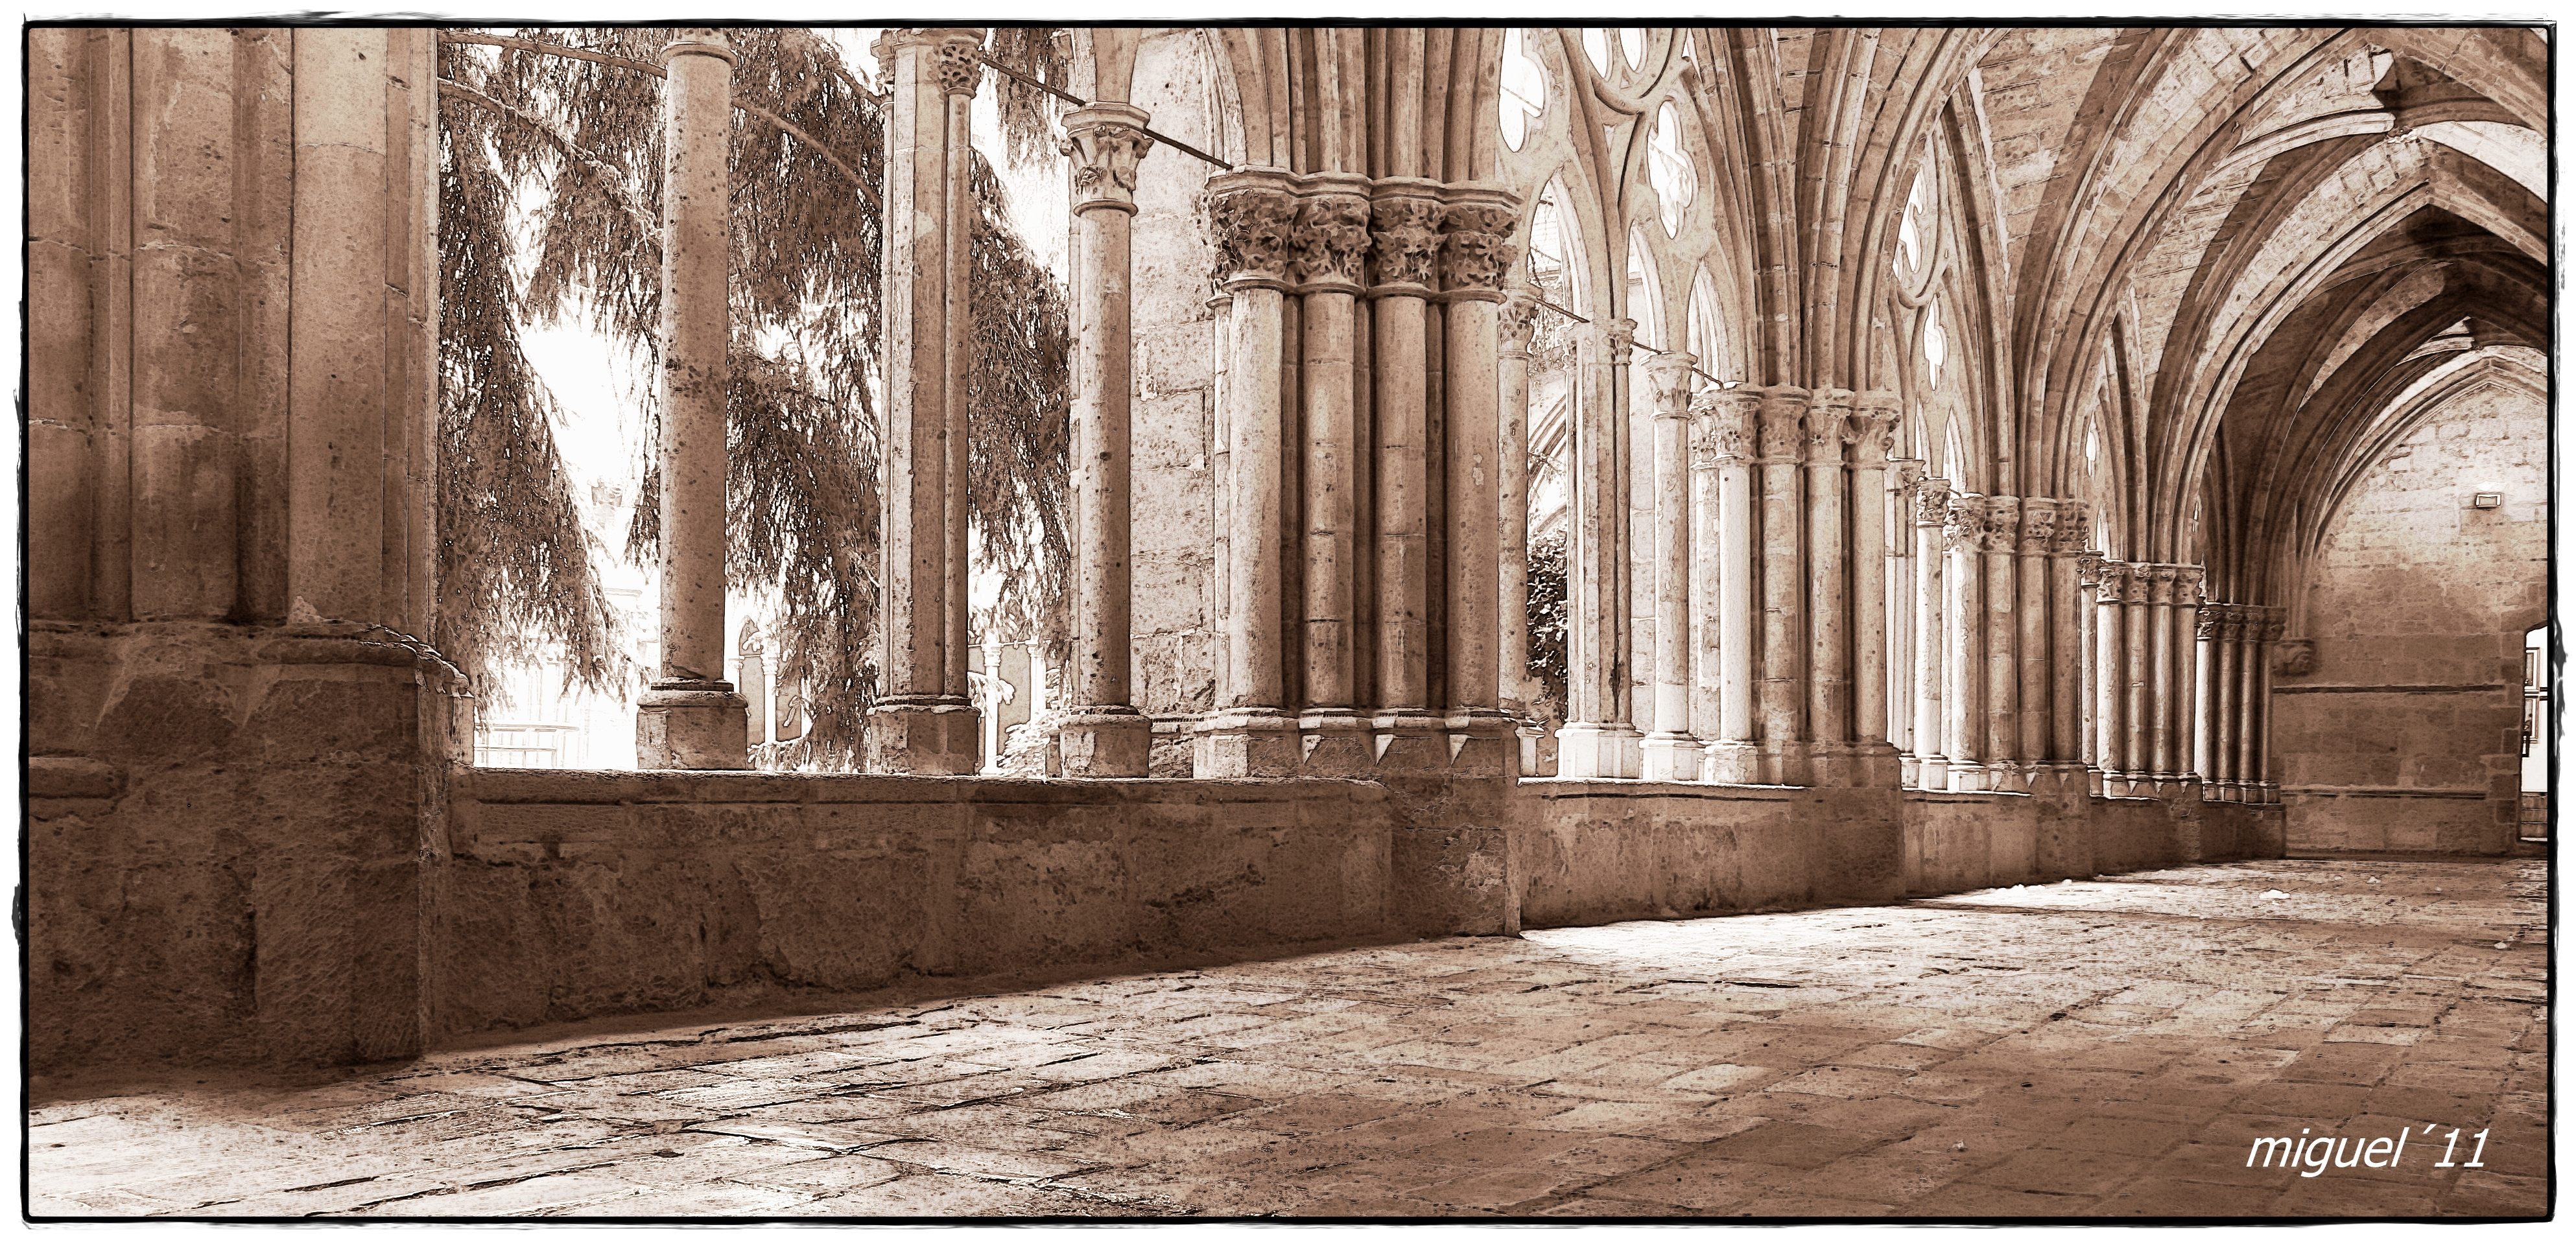
architecture, wood, arch, column, interior design, symmetry, photograph, monasterio, cister, veruela, ancient history